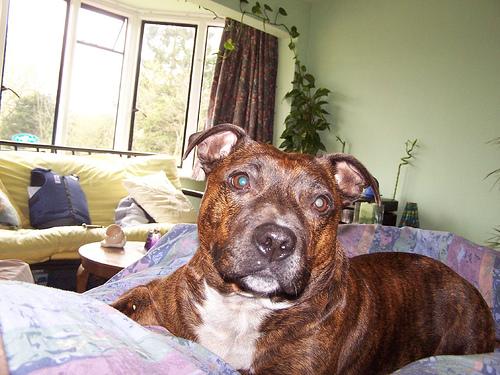
Breed: staffordshire bull terrier